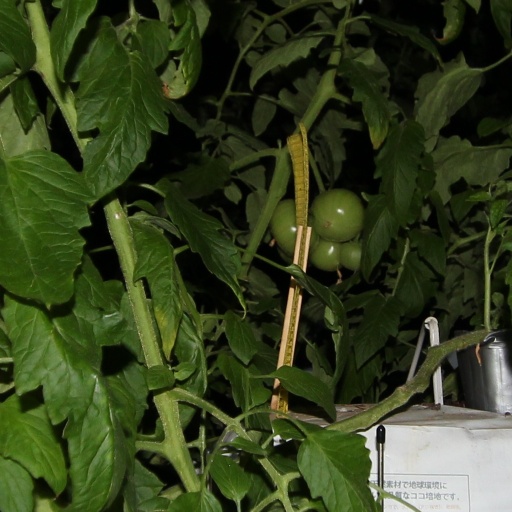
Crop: tomato